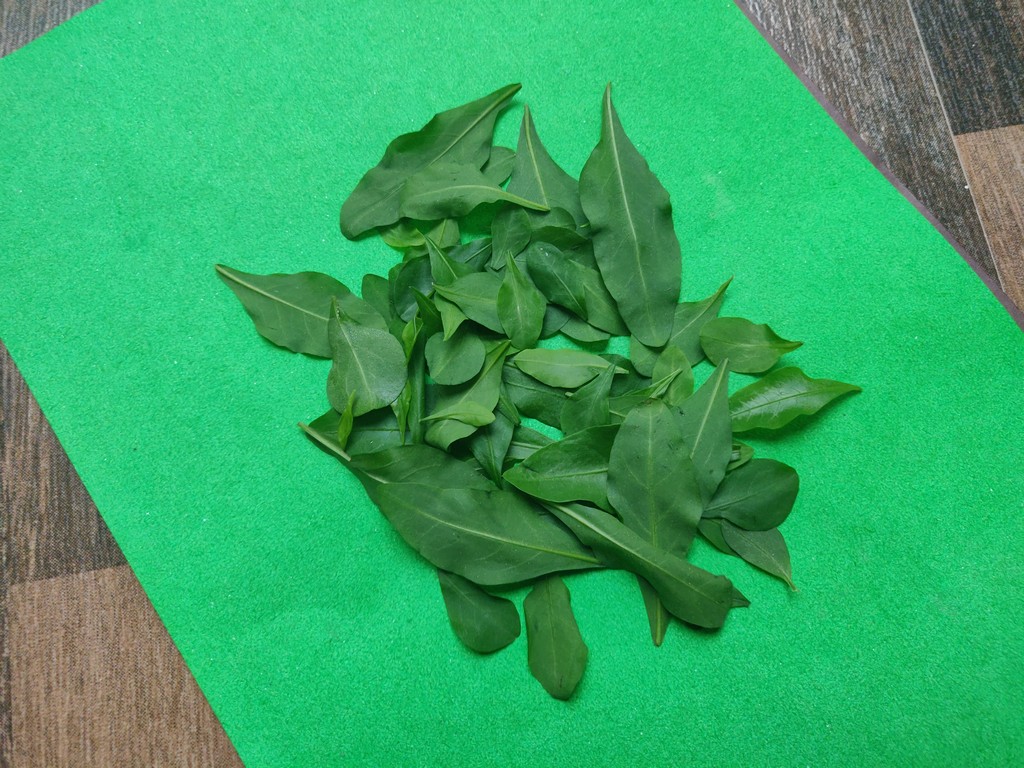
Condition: Healthy
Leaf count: multiple
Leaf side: unknown